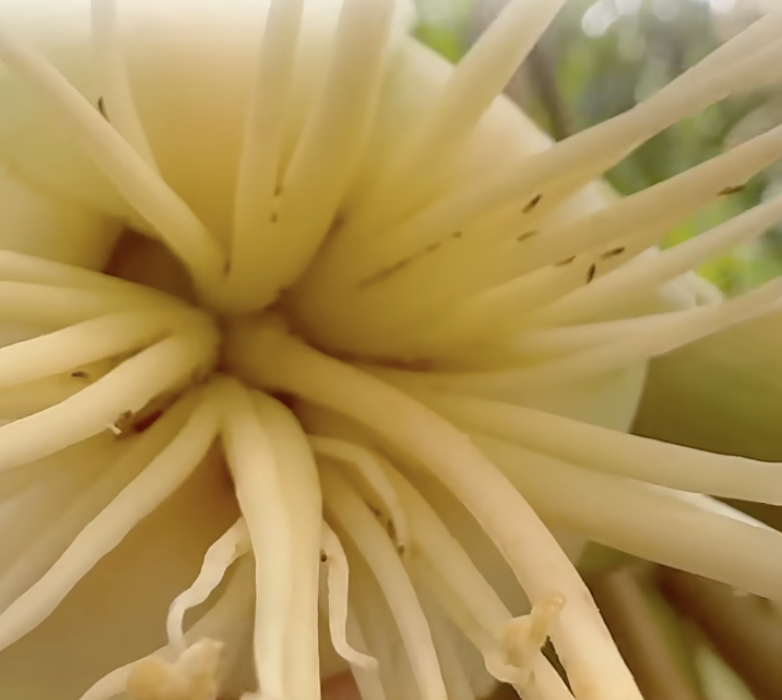
Label: thrips_disease